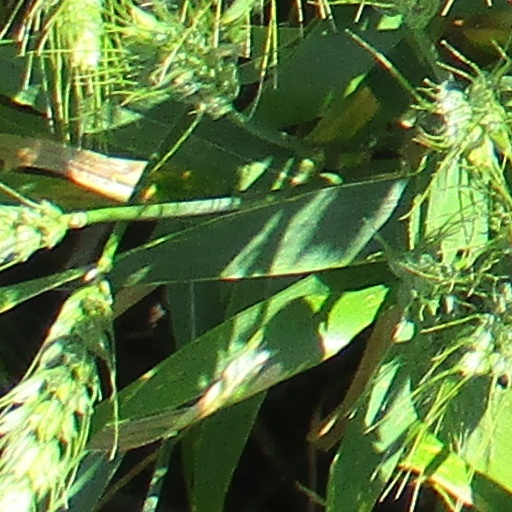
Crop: wheat